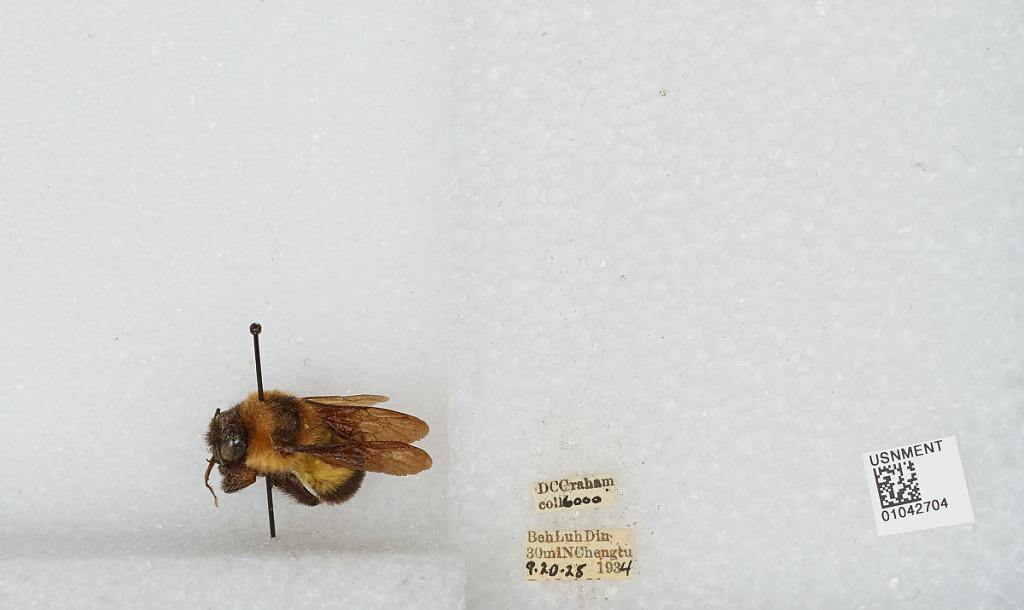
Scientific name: Bombus sp.
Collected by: D. Graham
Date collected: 1934-9-20
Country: China
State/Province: Sichuan
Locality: Beh Luh Din 30 miles North Chengdu